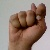
The image shows a hand gesture representing the letter 'T' in Indian Sign Language.